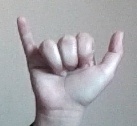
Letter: ya